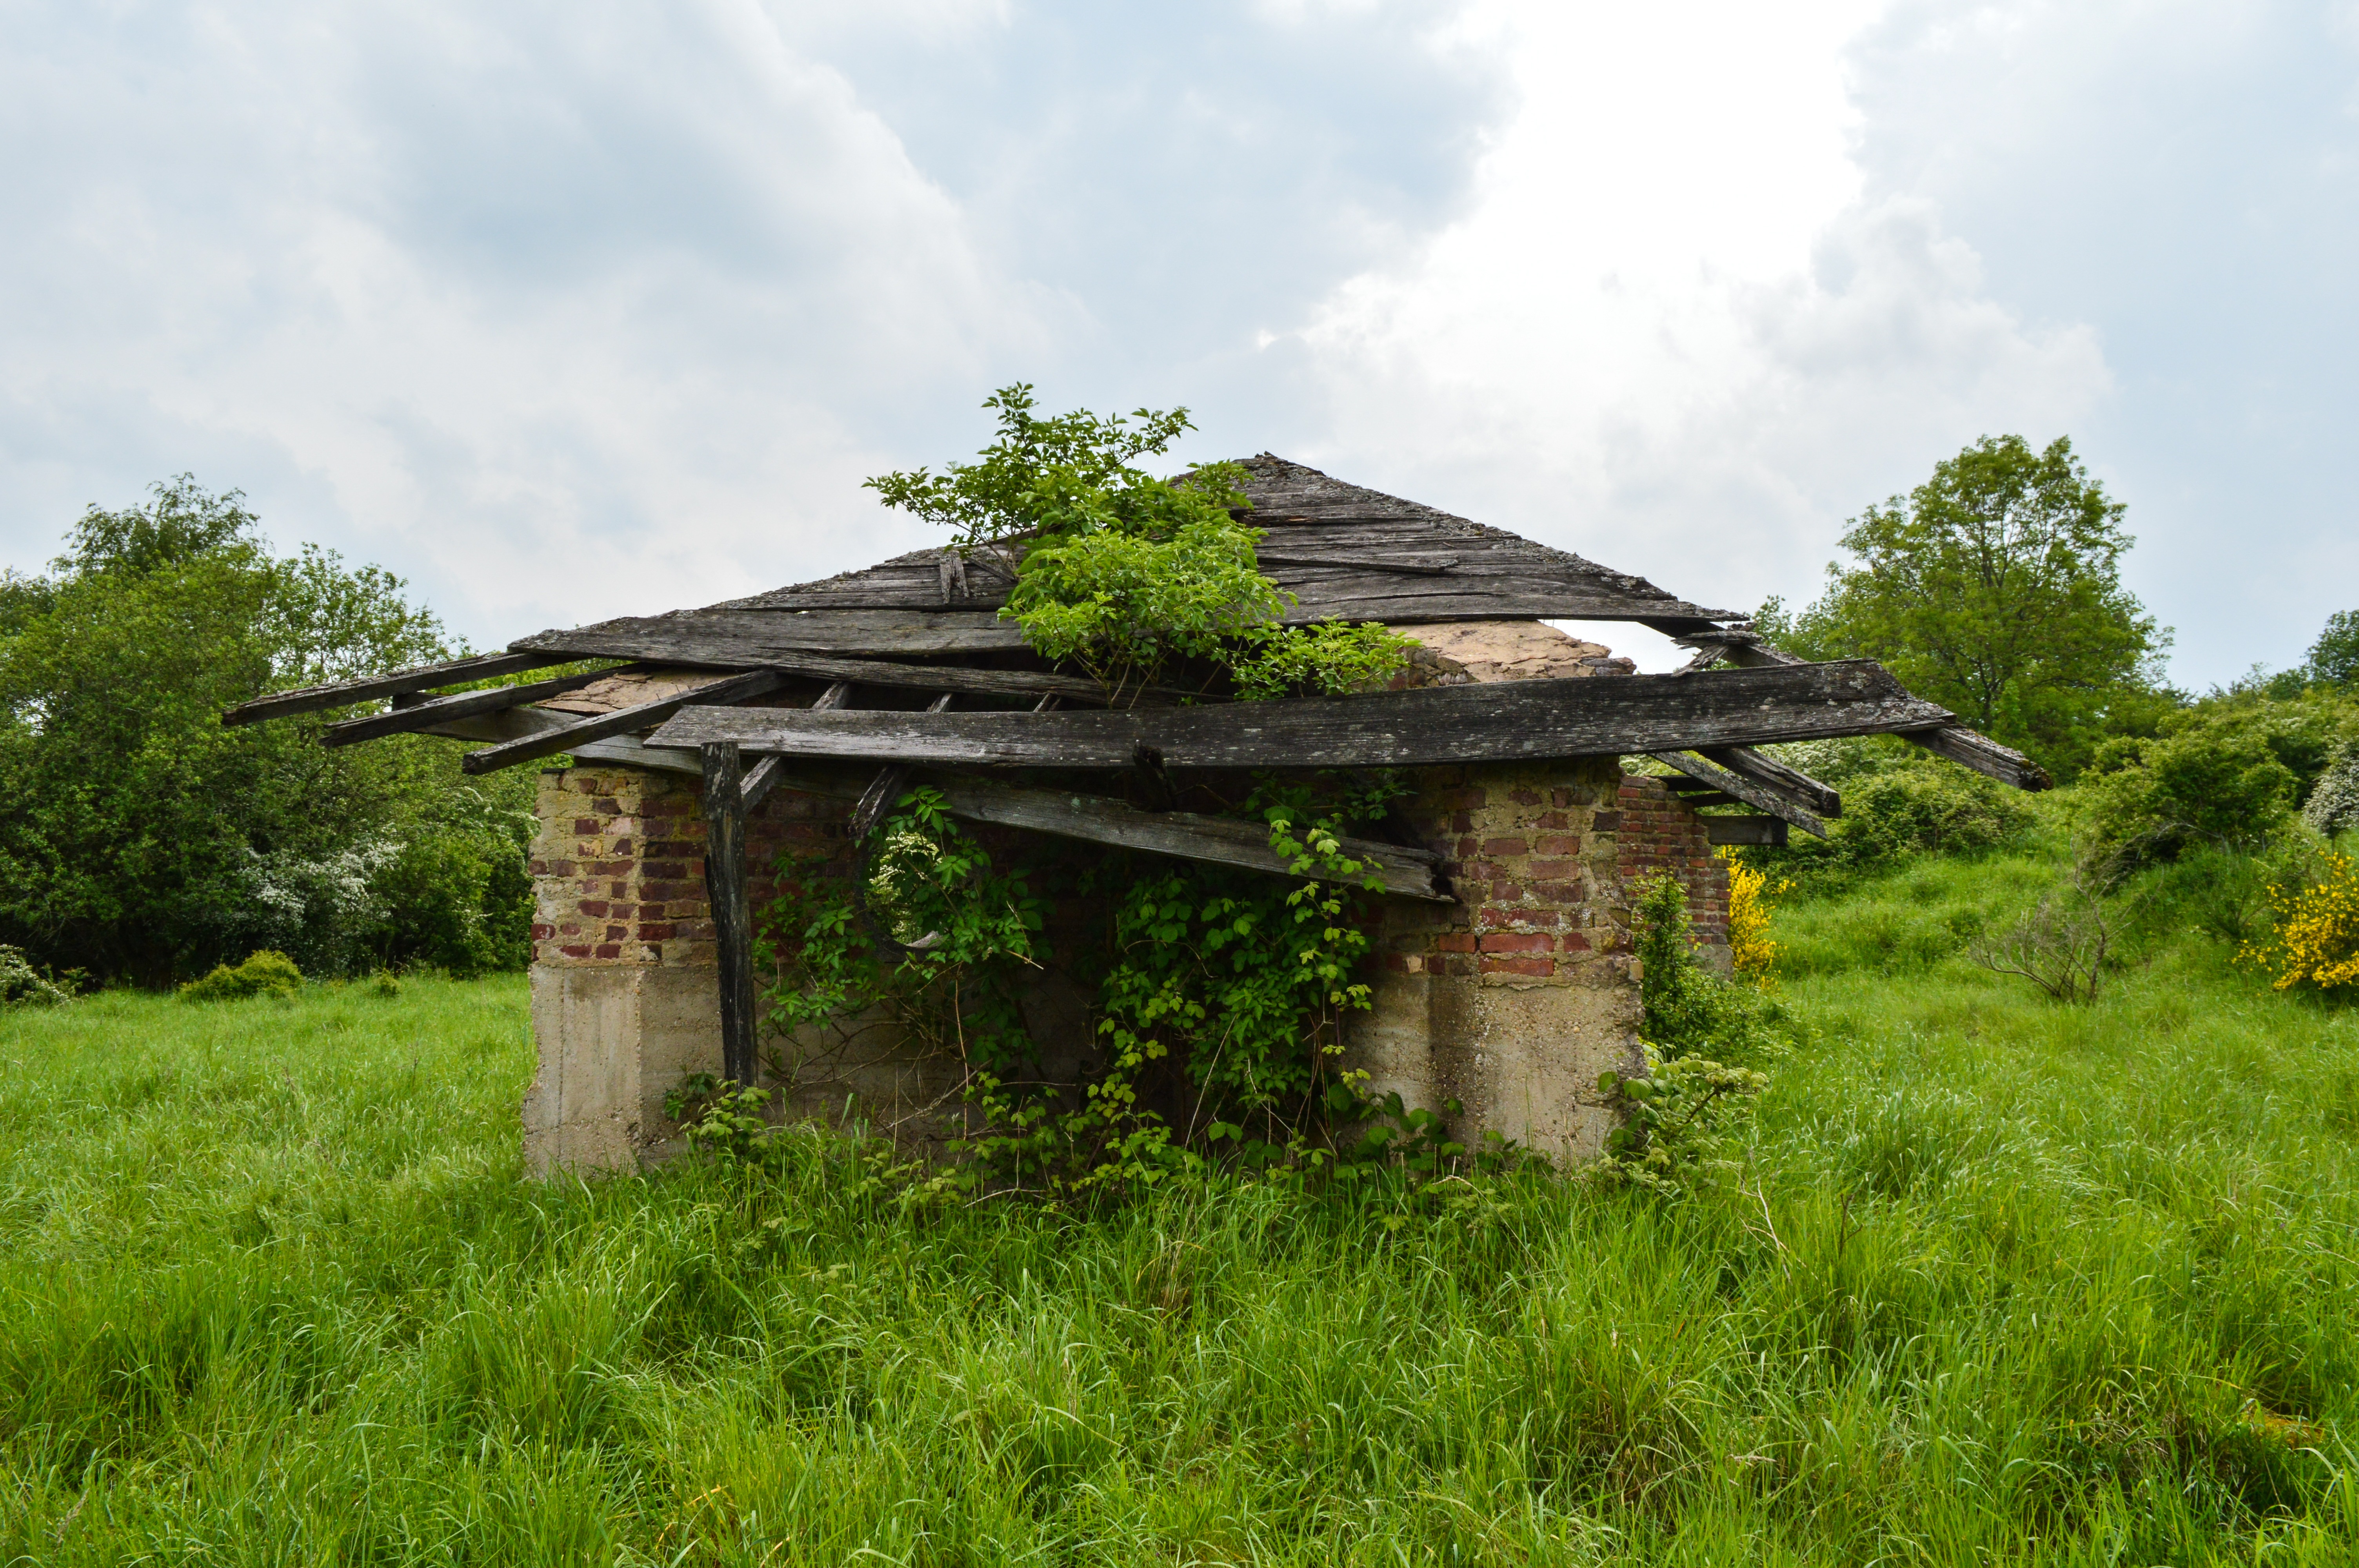
architecture, building, old, hut, village, broken, decay, ruin, old building, place of worship, weathered, temple, ruins, dilapidated, shrine, destruction, forget, historically, old houses, eifel, leave, masonry, break up, lapsed, rural area, run down, lonely house, abandoned places, wool soap